Zenock

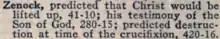
From the index of the 1920 edition of the Book of Mormon

In the Book of Mormon, Zenock is a prophet who predates the events of the book's main plot and whose prophecies and statements are recorded upon brass plates possessed by the Nephites. Nephite prophets quote or paraphrase Zenock several times in the course of the narrative.